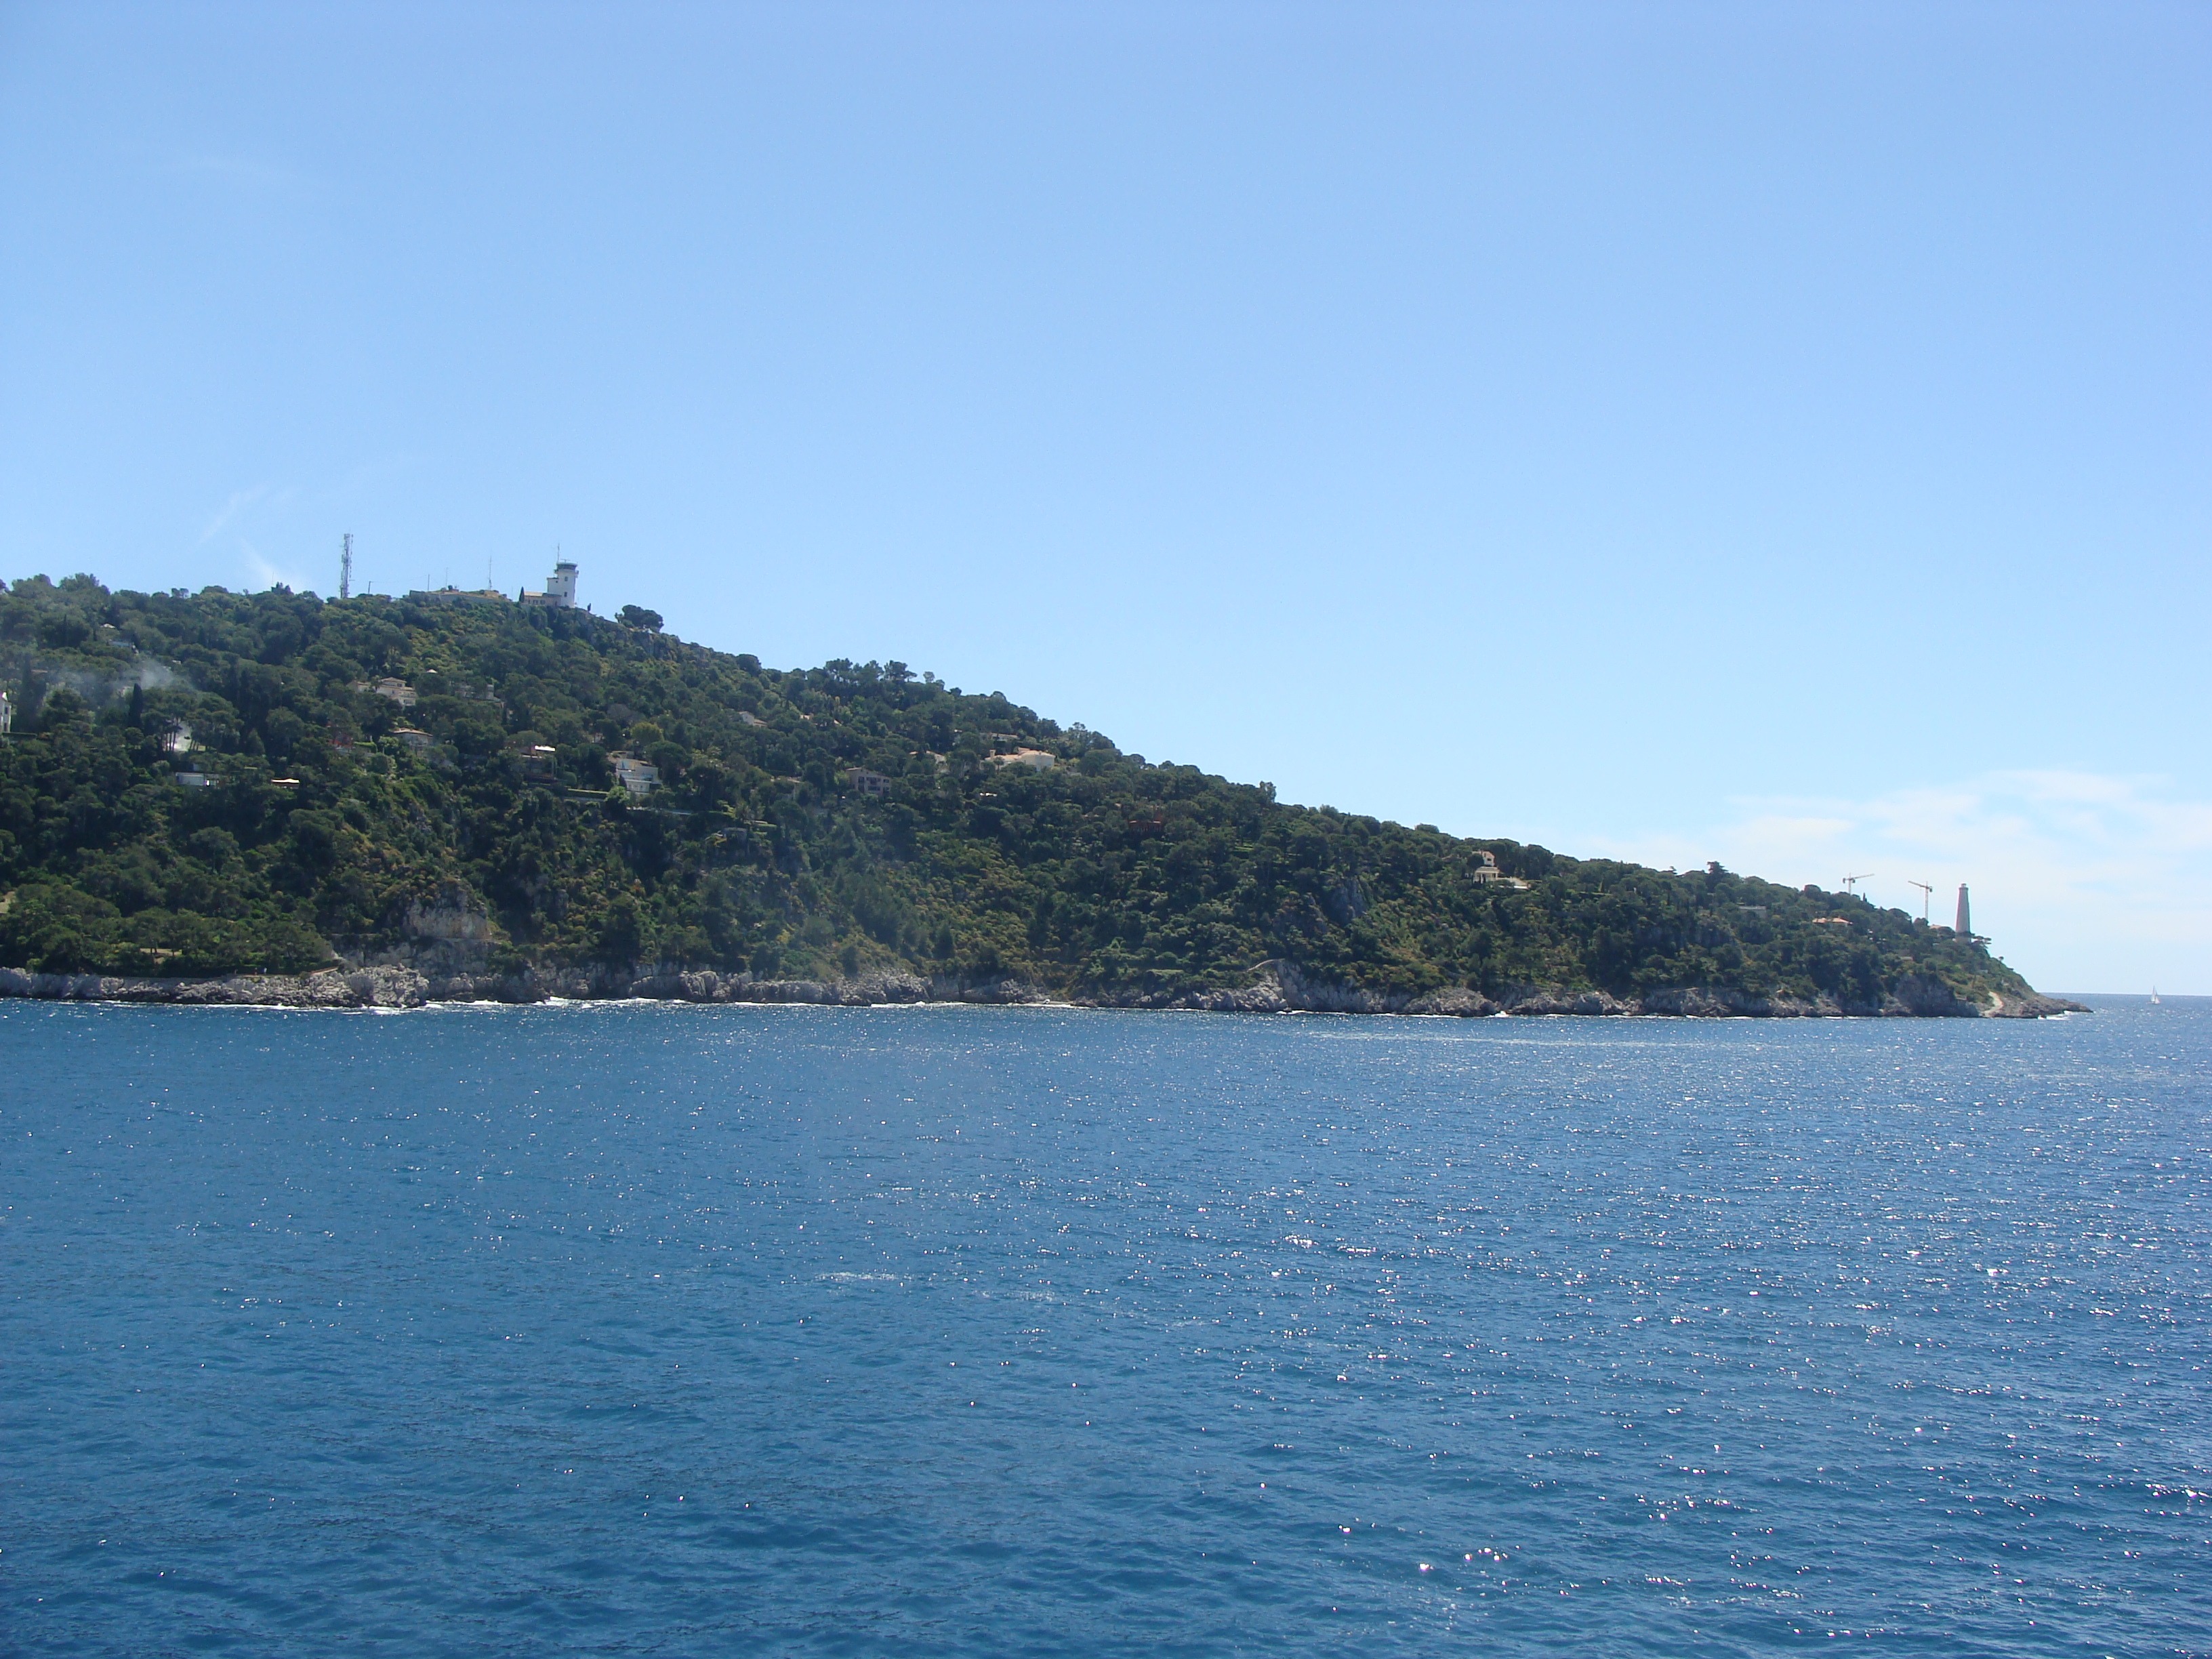
beach, sea, coast, water, ocean, shore, cliff, cove, vehicle, bay, island, port, terrain, body of water, archipelago, monaco, cape, islet, landform, beautiful beach, in europe, geographical feature, villa franch